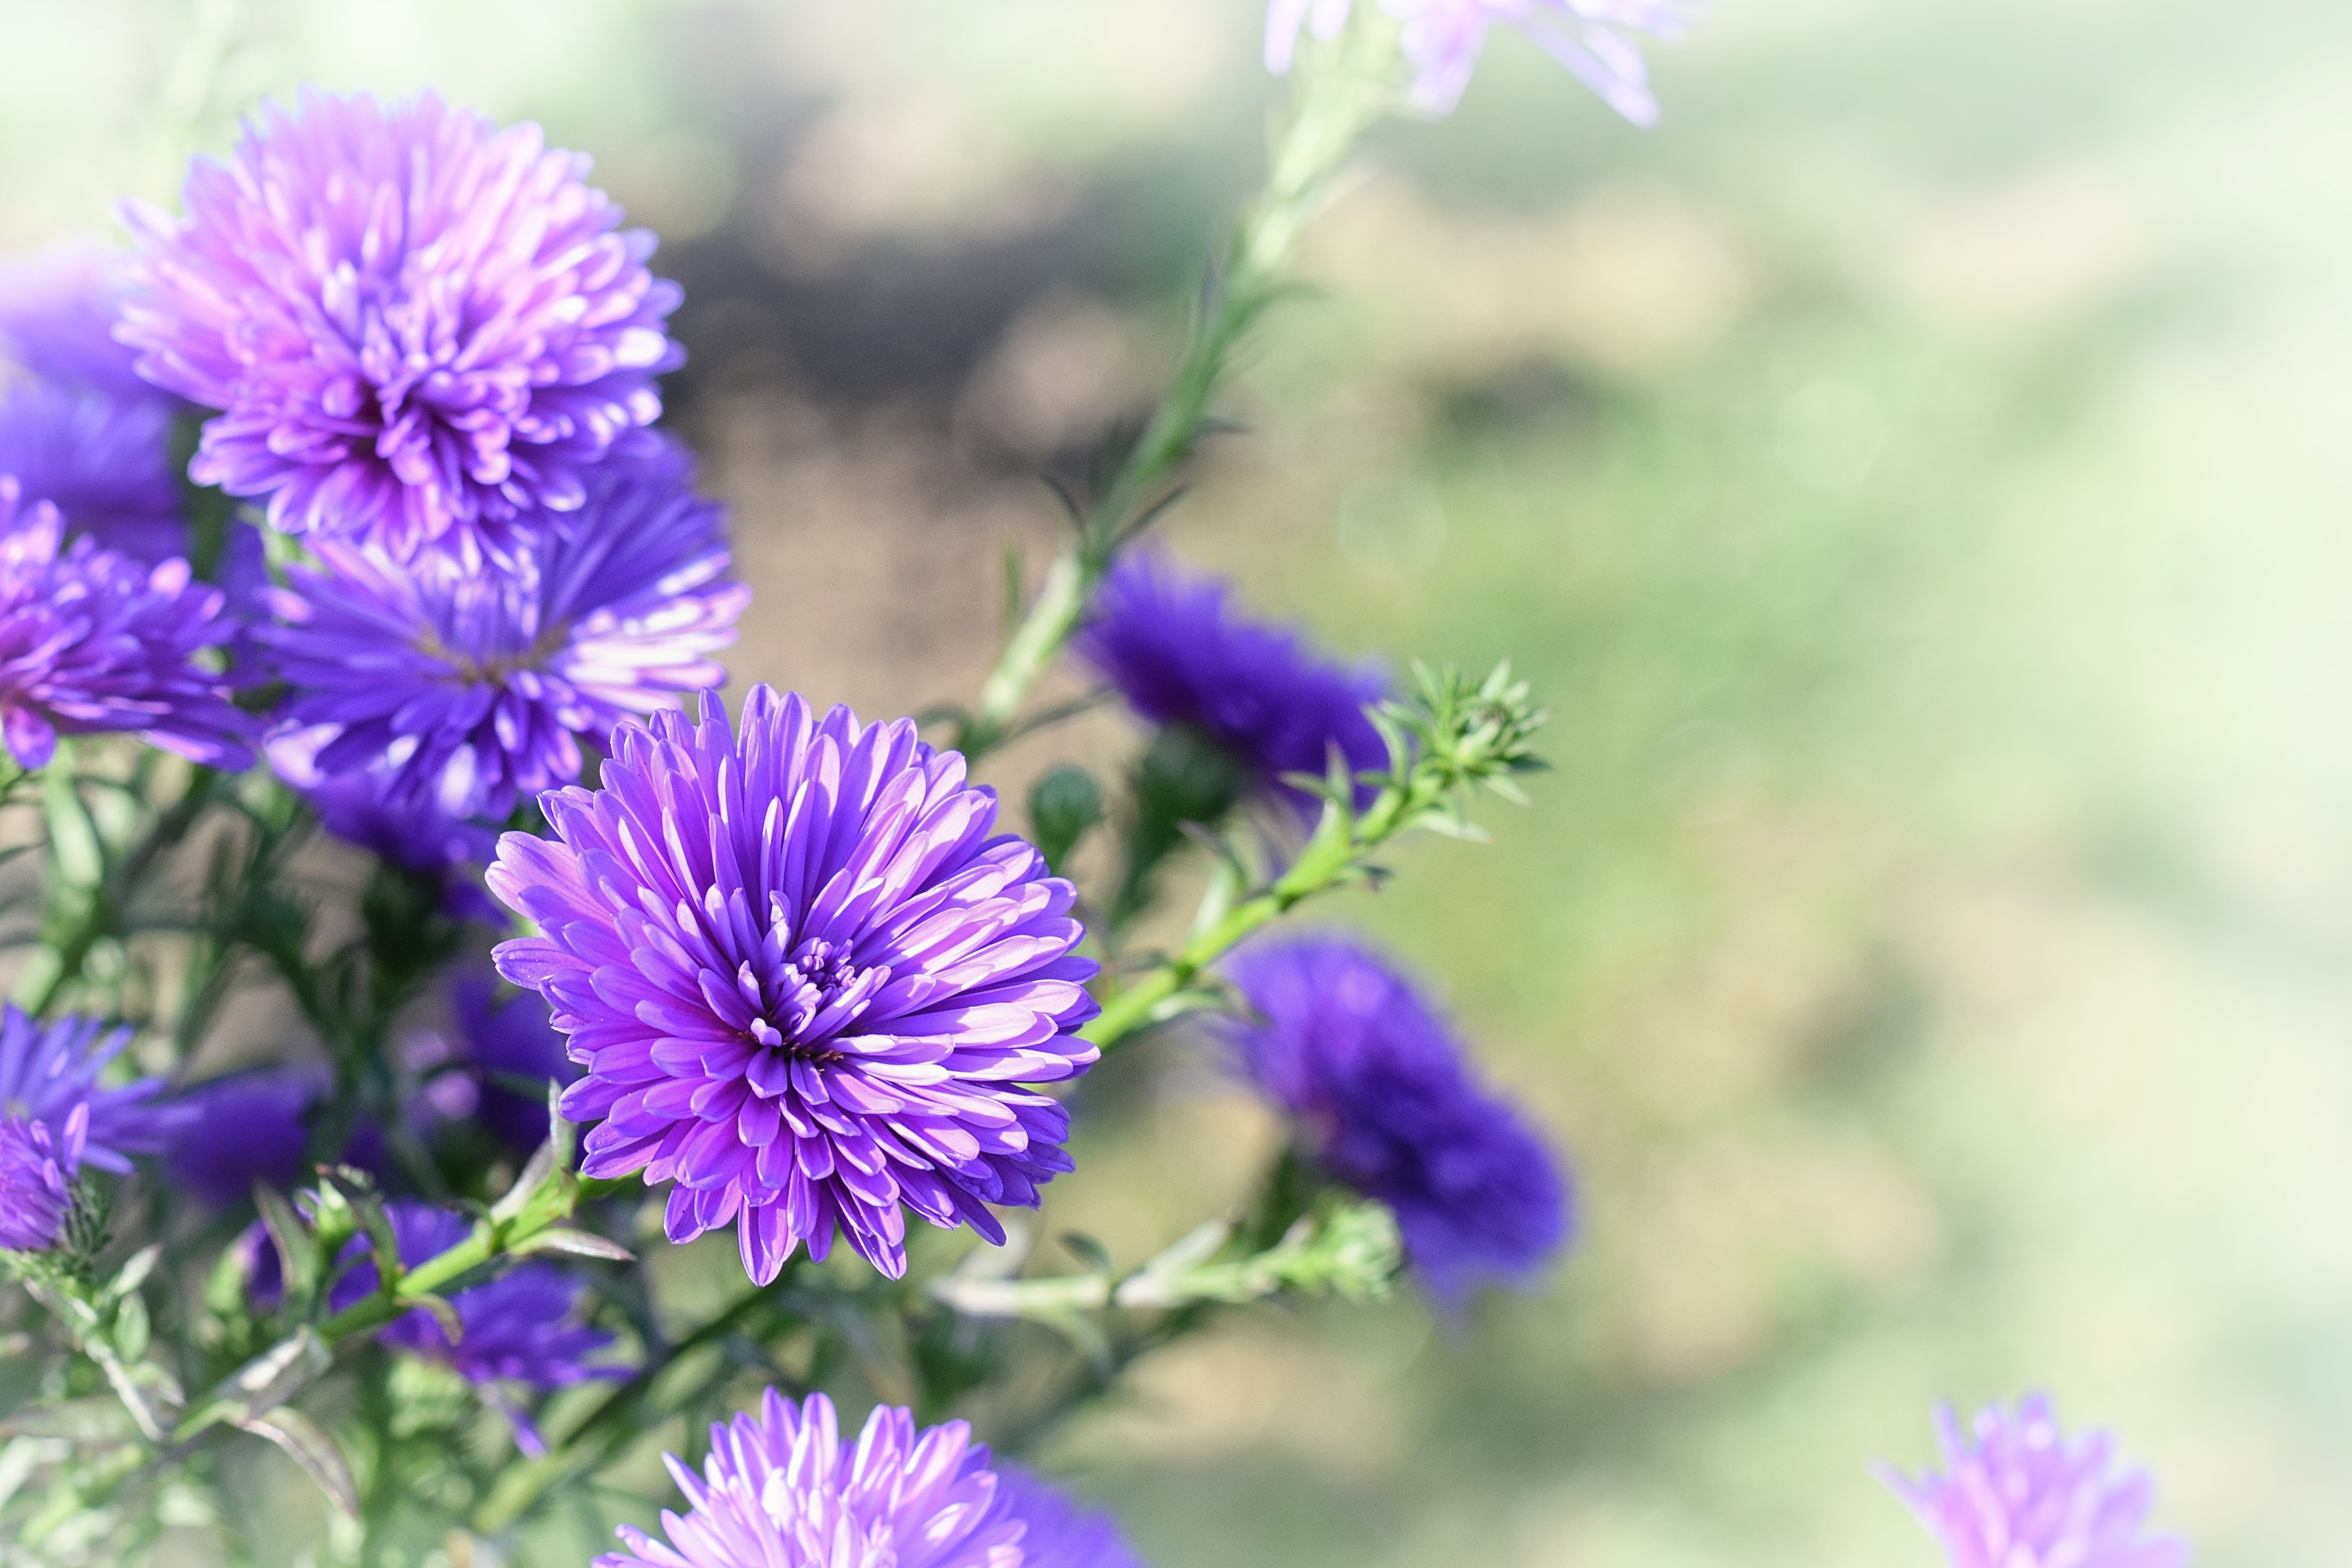
nature, blossom, plant, meadow, flower, purple, herb, produce, autumn, garden, flora, wildflower, background, aster, thistle, wallpaper, detail, flowering plant, daisy family, annual plant, land plant